Sky position (RA, Dec in degrees): 192.039, 26.939
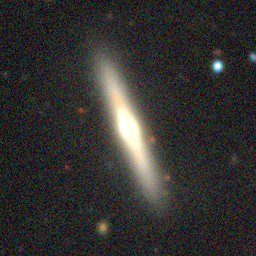
Galaxy morphology: Edge-on Galaxies with Bulge